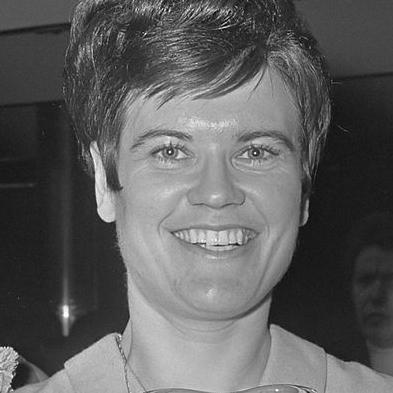
Age: 29